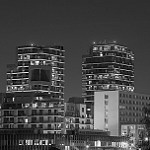
Label: B & W